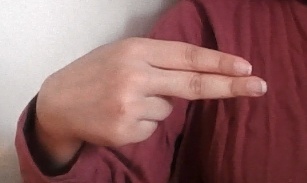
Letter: ain